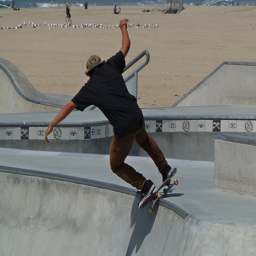
A guy does tricks on his skateboard at a skate park that appears to be on a seashore.
A skateboarder prepares to go down a ramp at a skate park.
A person that is doing a skateboard trick on a rail.
A man riding a skateboard up the side of a ramp.
A person at a concrete skate park riding a skateboard on the side of a ramp area.